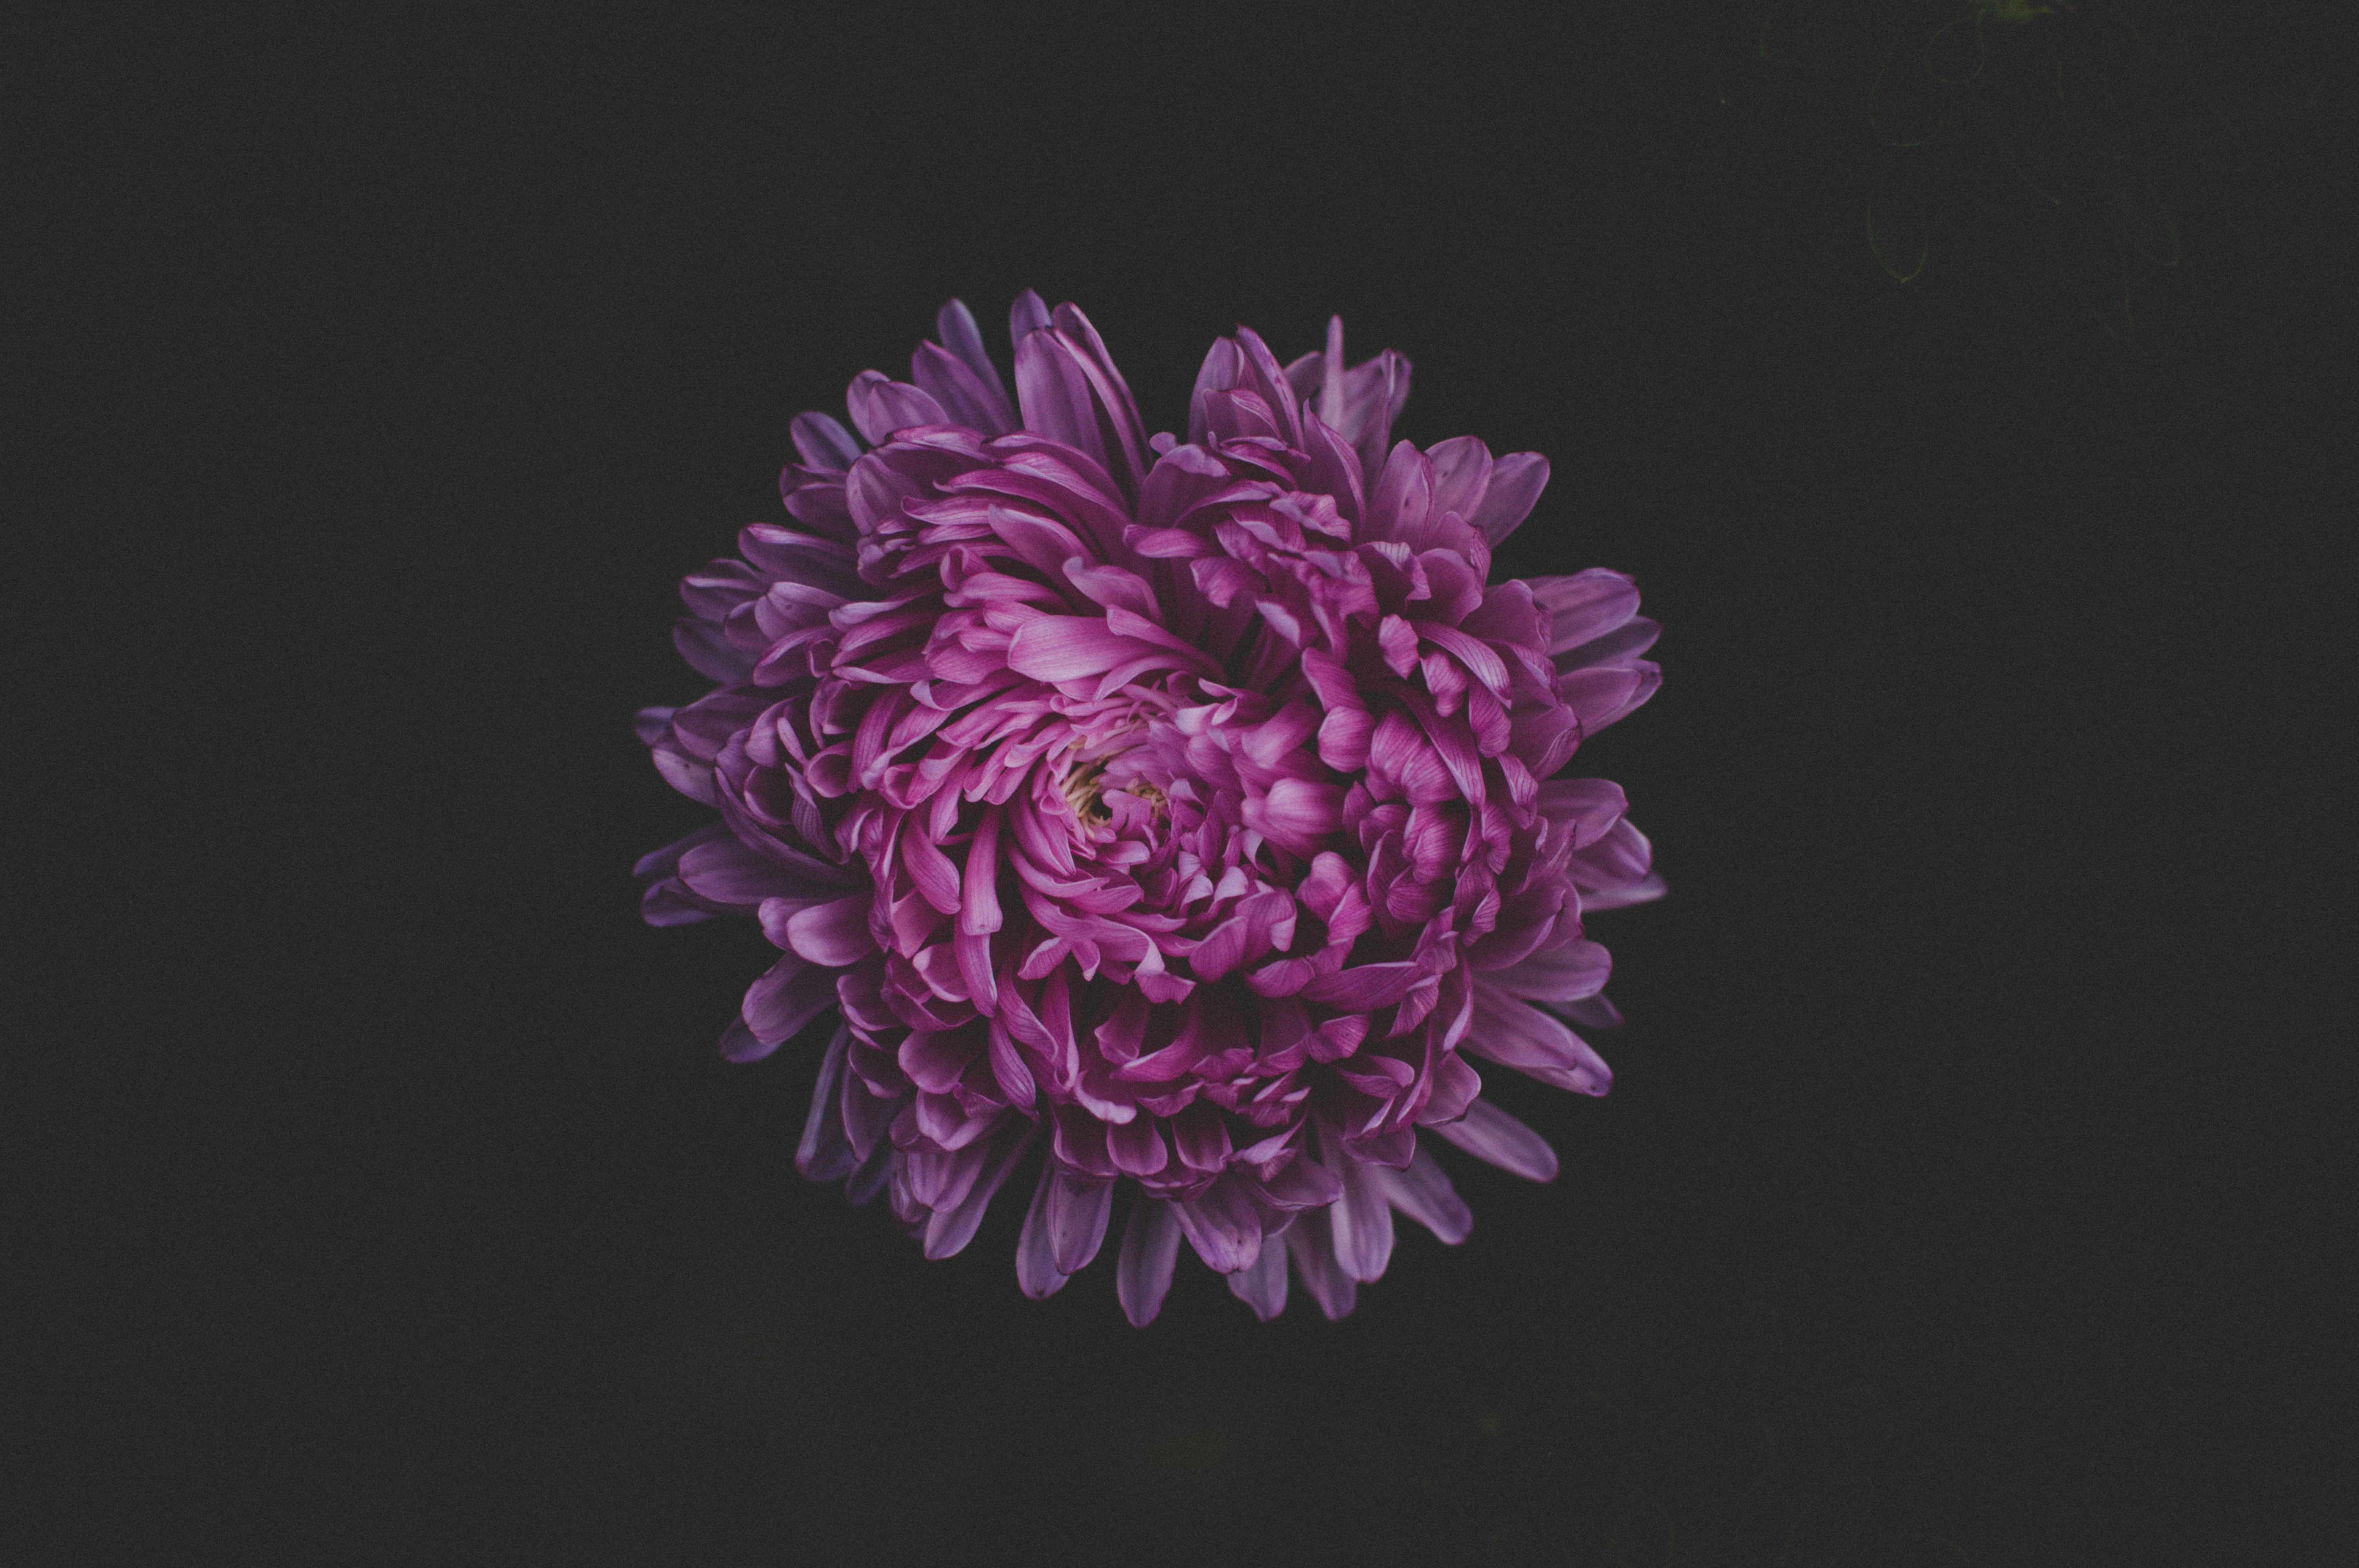
purple, beautiful, bloom, blooming, blossom, blur, close up, depth of field, flora, flowers, focus, growth, hd wallpaper, macro, nature, petals, plant, color, soft, flower, violet, pink, lilac, flowering plant, petal, dahlia, chrysanths, macro photography, magenta, aster, computer wallpaper, daisy family, still life photography